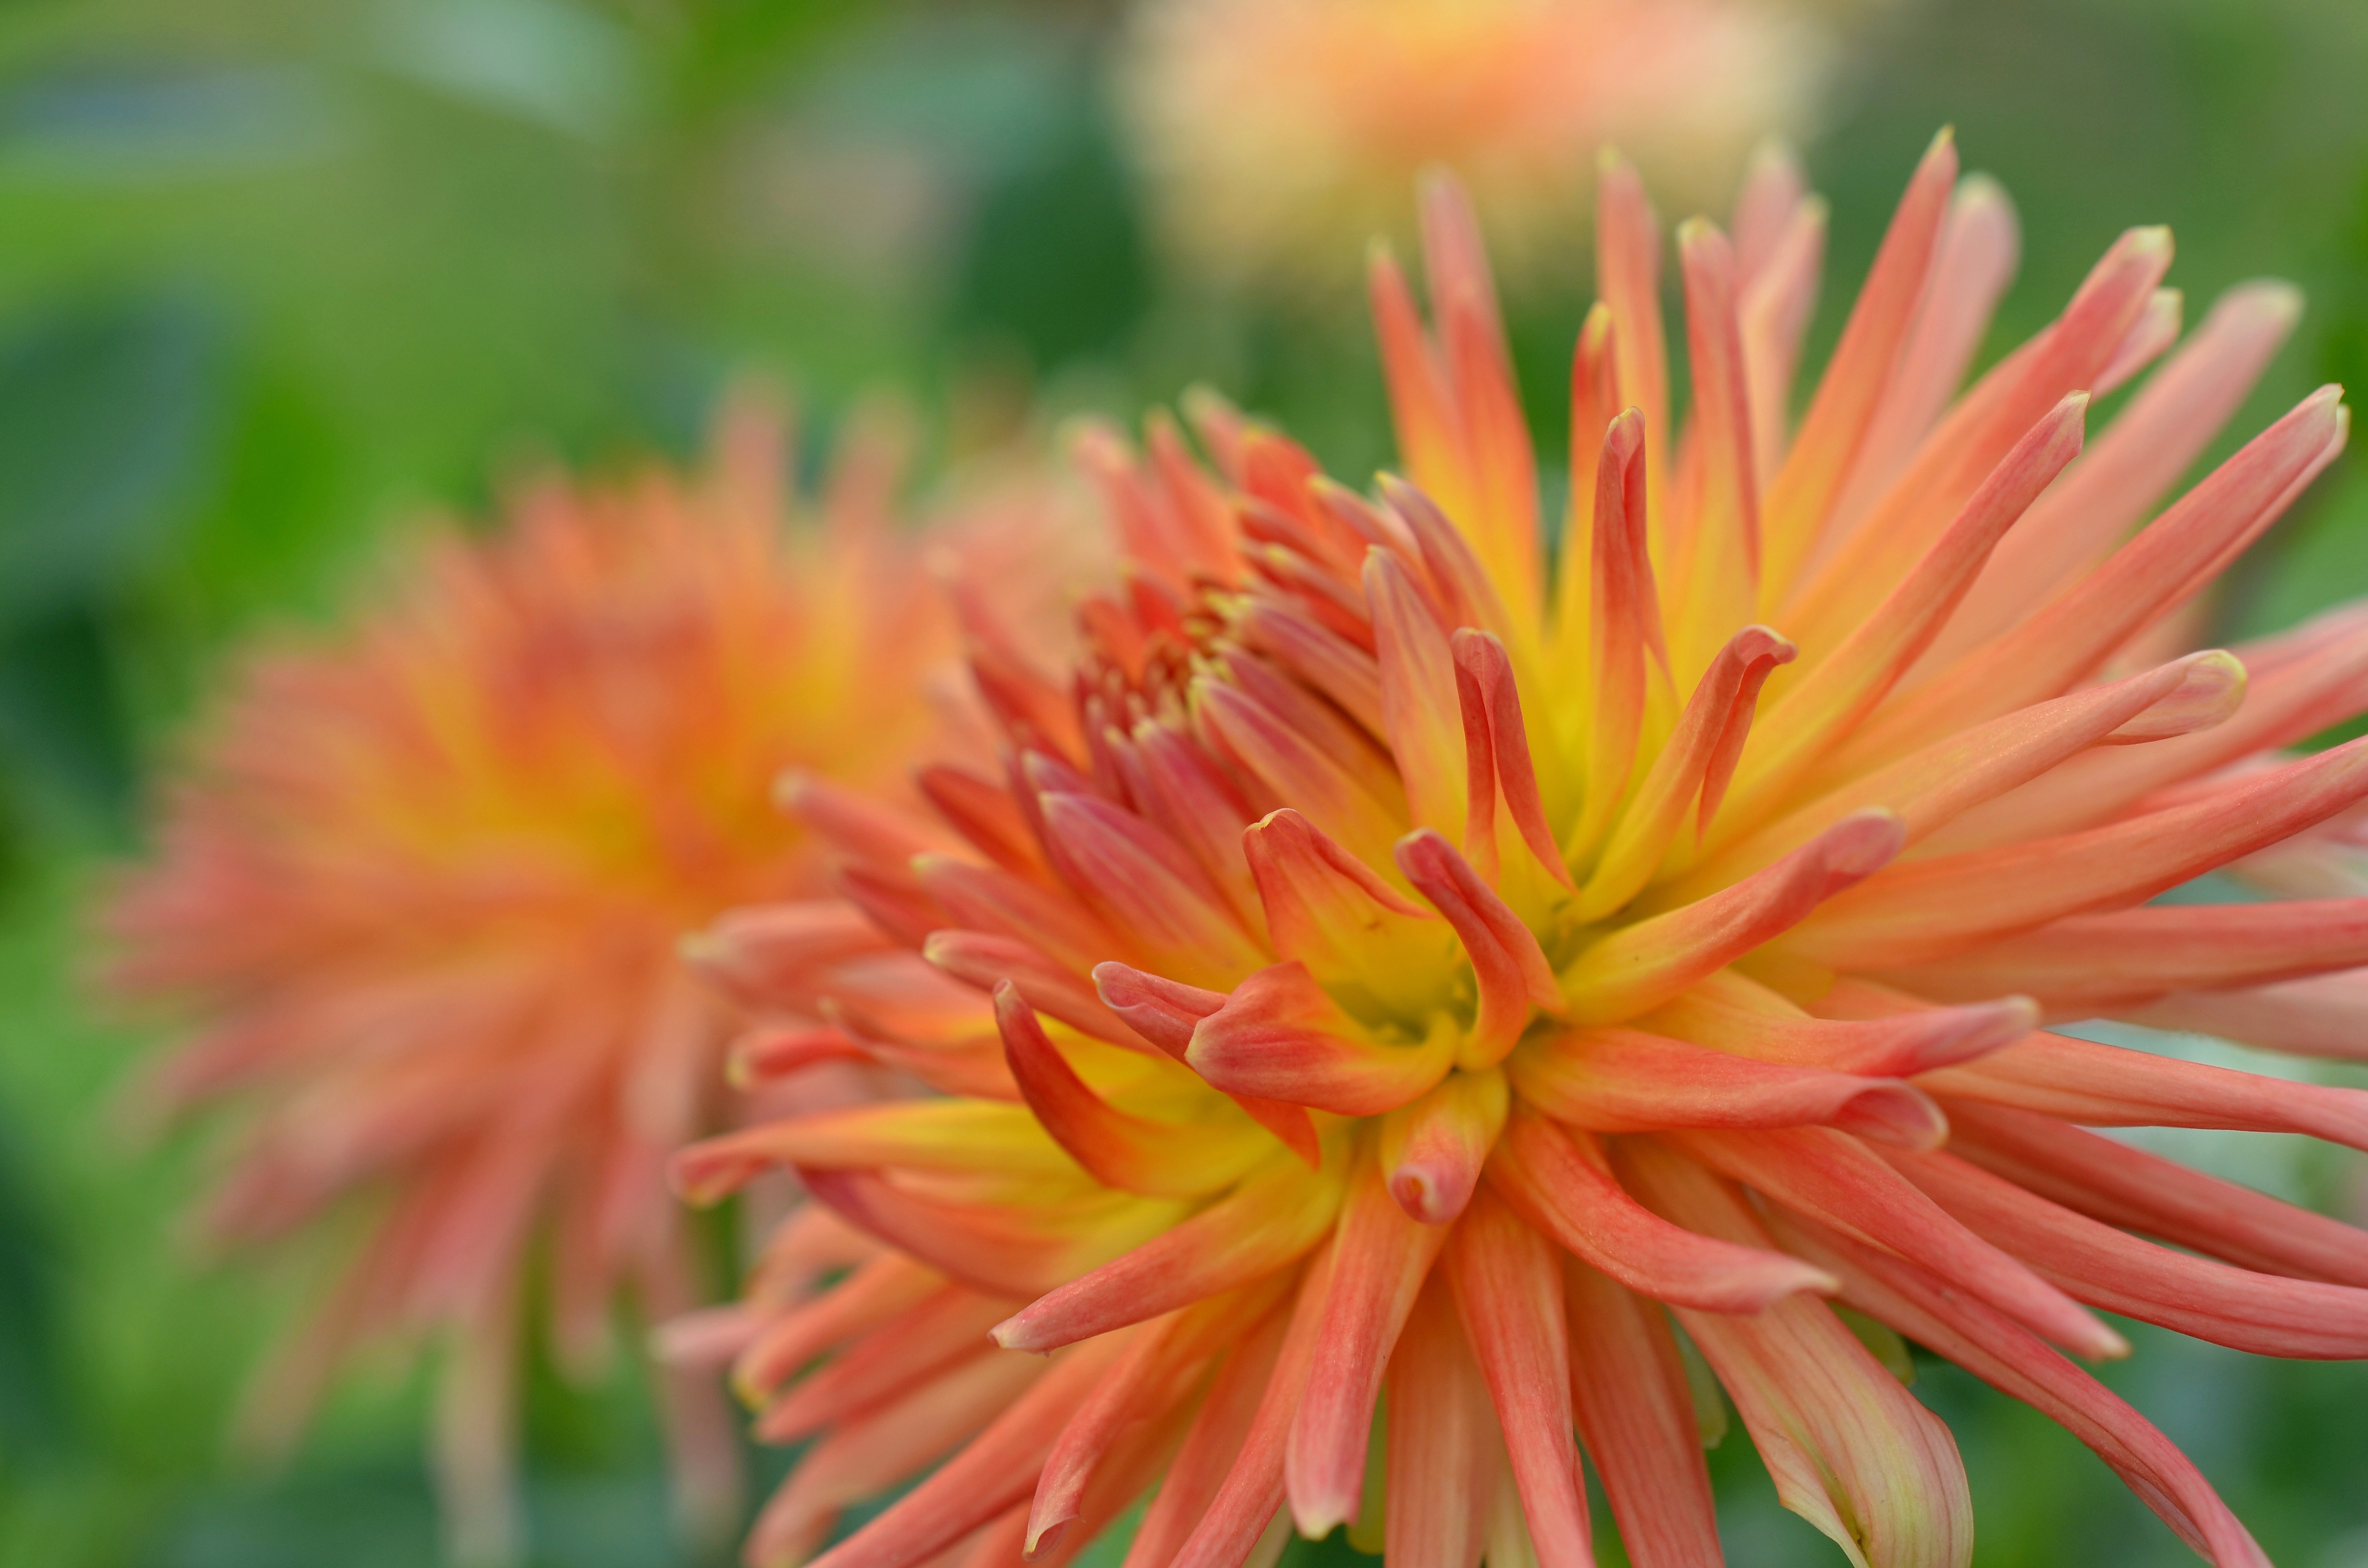
blossom, plant, flower, petal, bloom, orange, flora, dahlia, flower garden, late summer, dahlia garden, macro photography, flowering plant, daisy family, annual plant, land plant